Models of DNA evolution

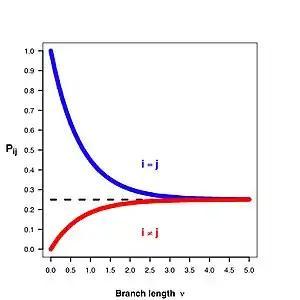
Probability formula_81 of changing from initial state formula_82 to final state formula_83 as a function of the branch length (formula_84) for JC69. Red curve: nucleotide states formula_82 and formula_83 are different. Blue curve: initial and final states are the same. After a long time, probabilities tend to the nucleotide equilibrium frequencies (0.25: dashed line).

It is worth noticing that formula_90 what stands for sum of any column (or row) of matrix formula_41 multiplied by time and thus means expected number of substitutions in time formula_20 (branch duration) for each particular site (per site) when the rate of substitution equals formula_79.